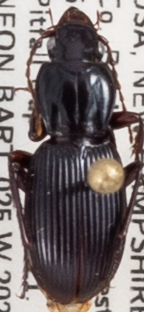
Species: Pterostichus tristis
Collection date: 2021-08-11
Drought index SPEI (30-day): -0.064
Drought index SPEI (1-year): -1.01
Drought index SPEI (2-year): -0.492